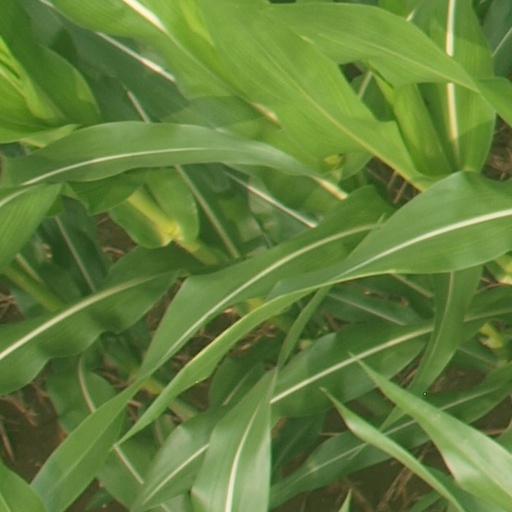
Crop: maize; corn